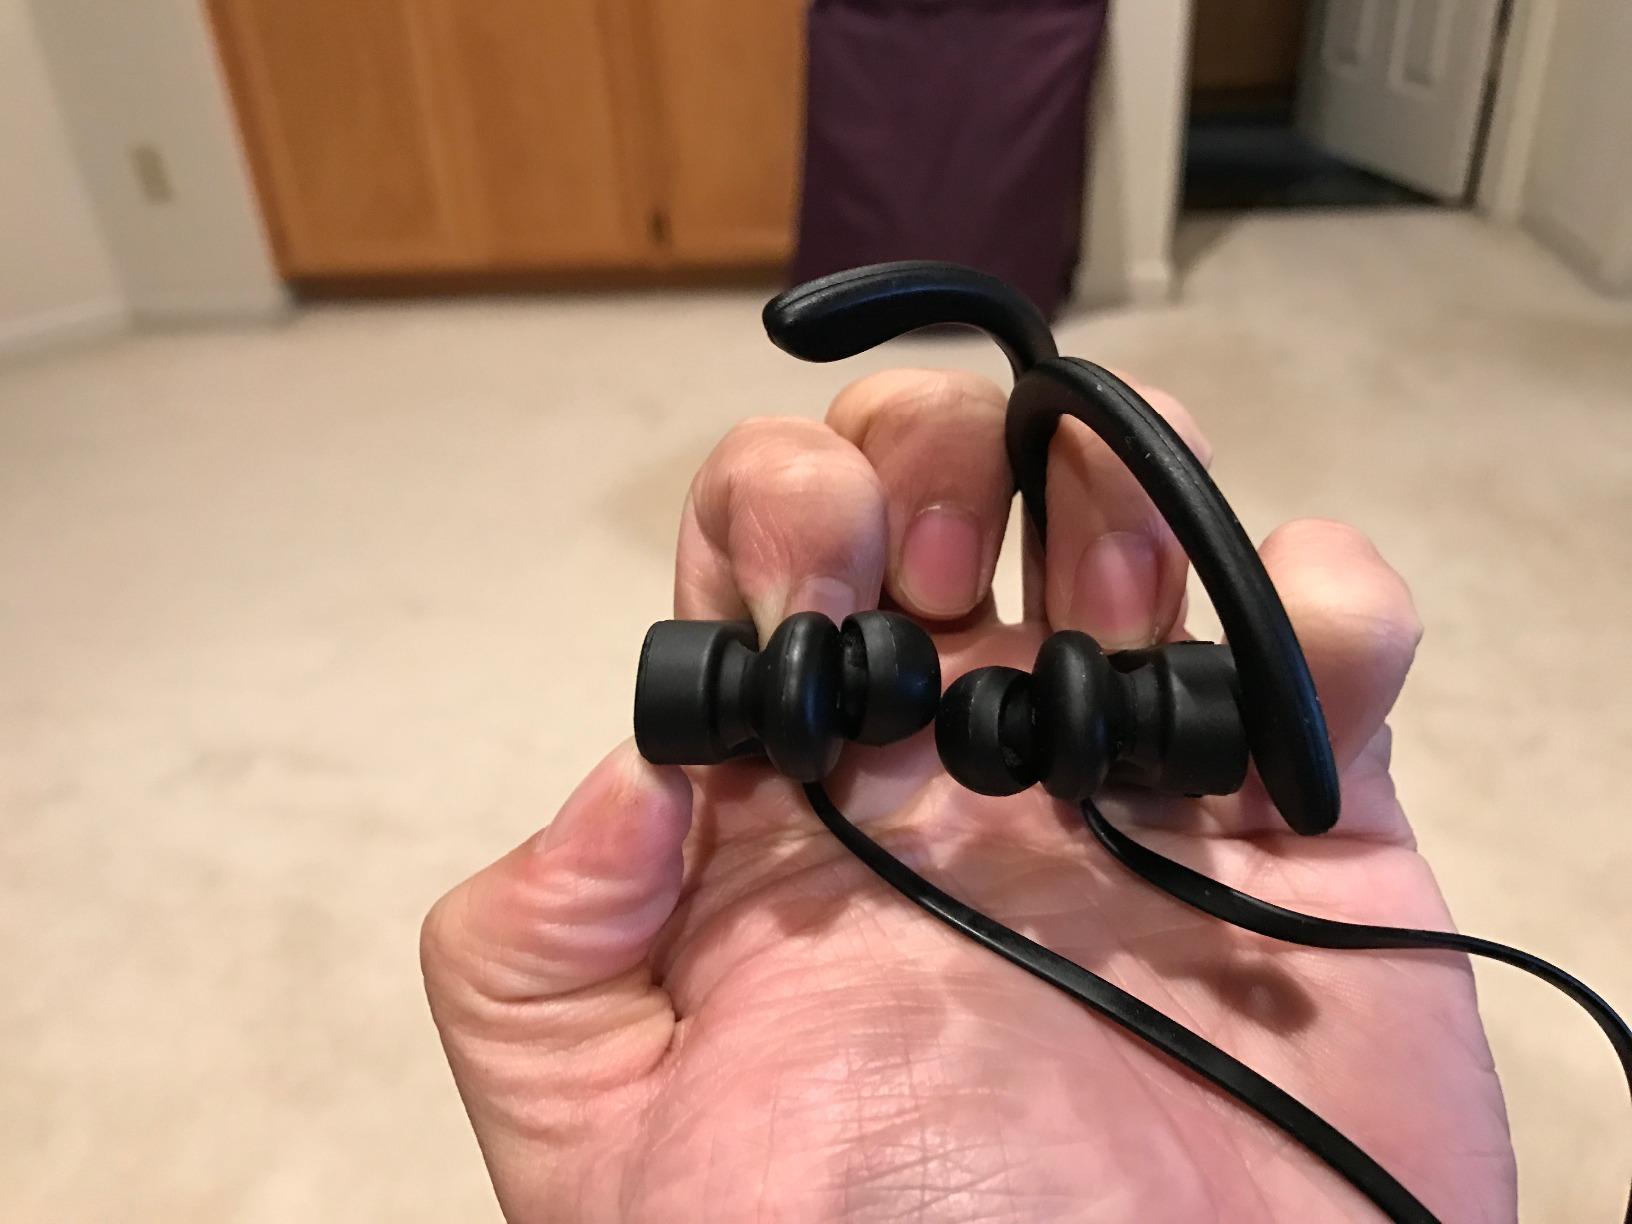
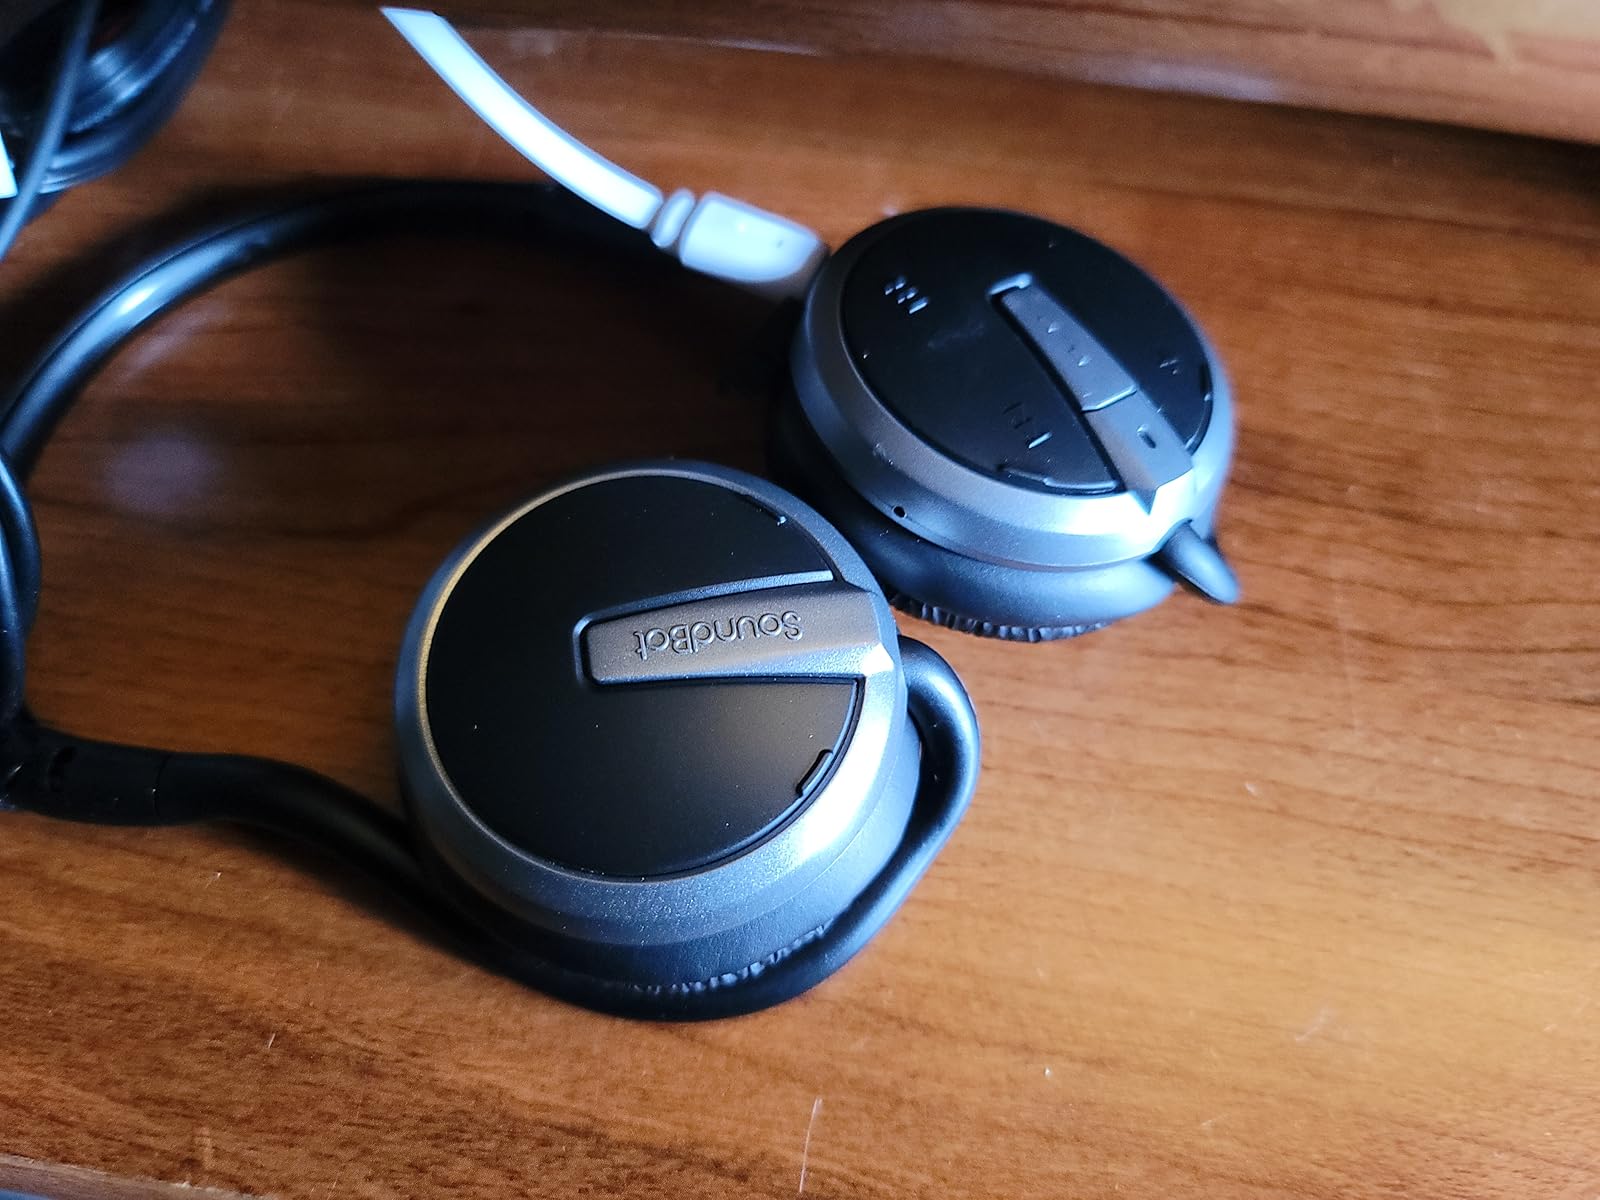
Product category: headphones
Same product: no